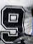
Number: 9